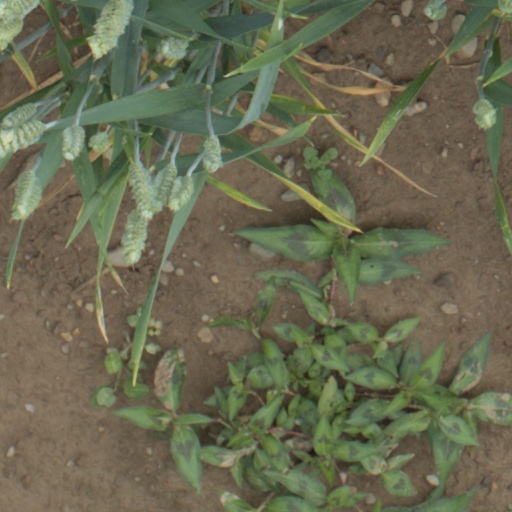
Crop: wheat